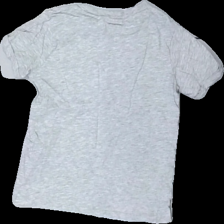
View: back
Type: T-shirt
Category: Children
Brand: Gina Tricot
Colors: Grey, Red
Material: 100% cotton
Pattern: Logo print
Cut: Regular, C-collar
Size: 128
Season: All
Price range: <50
Recommended usage: Reuse